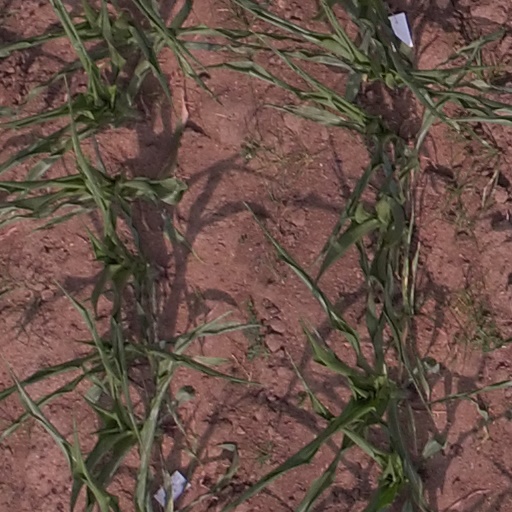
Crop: maize; corn